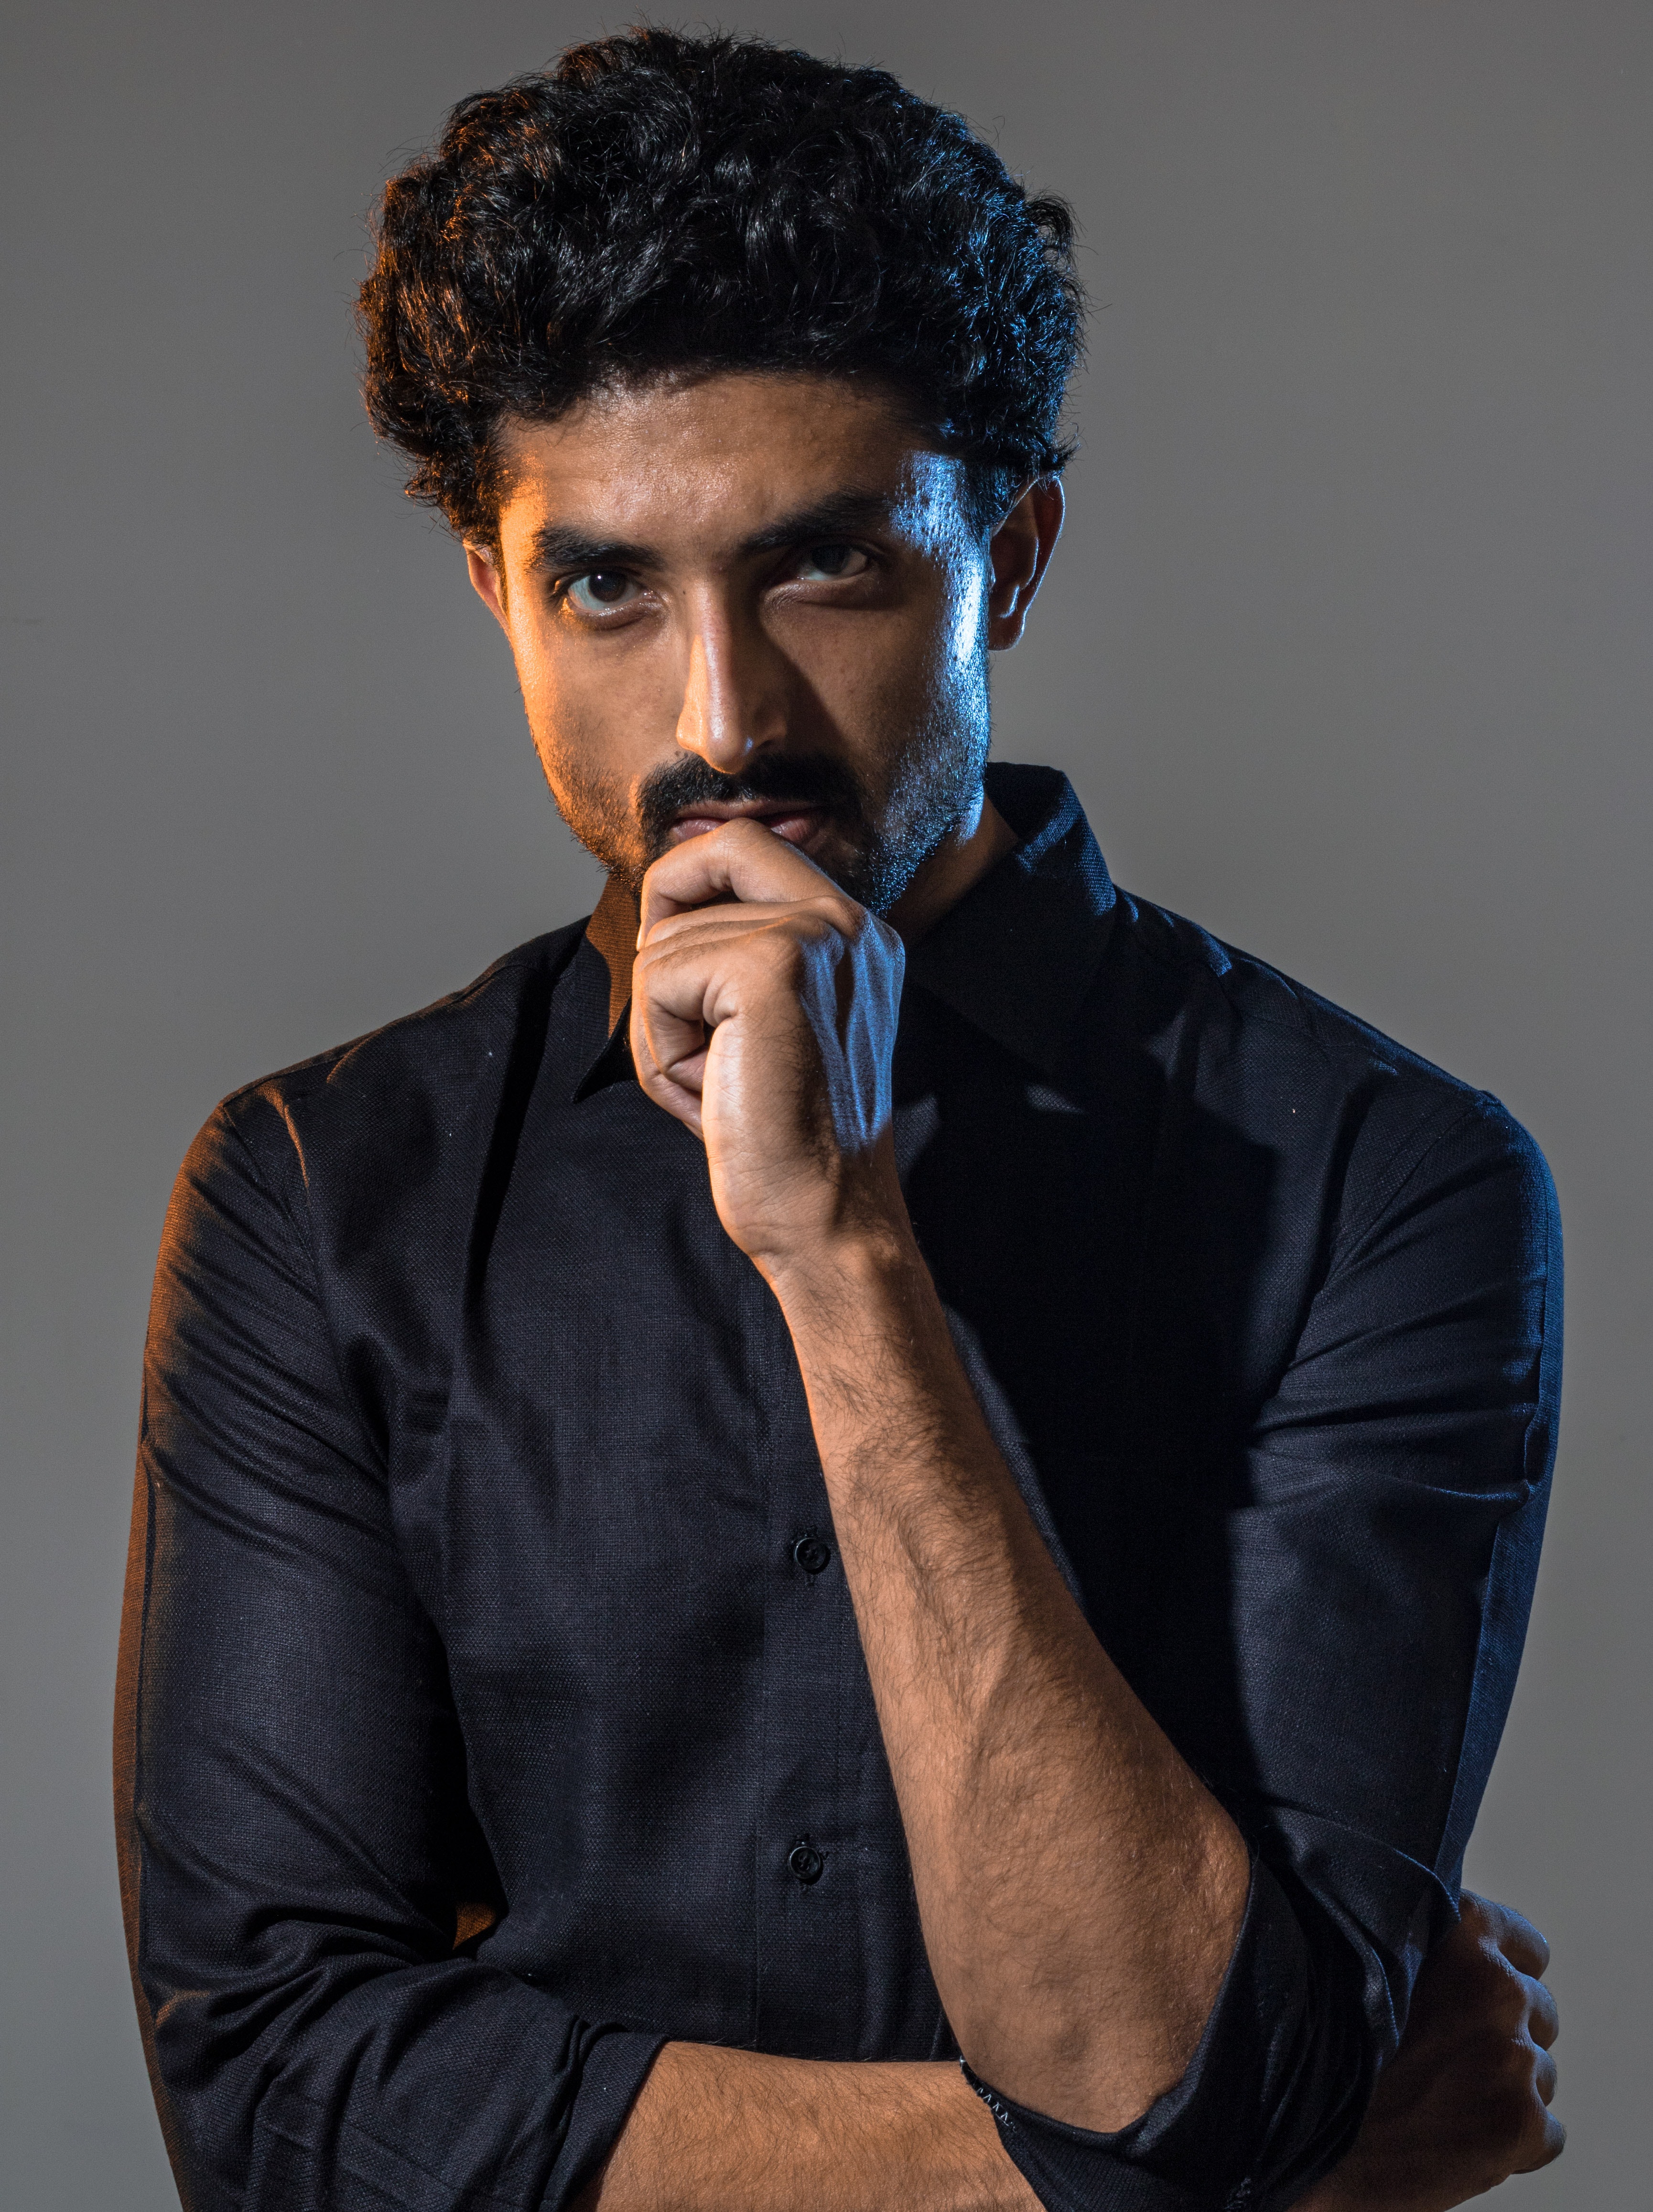
model, gentleman, facial hair, suit, formal wear